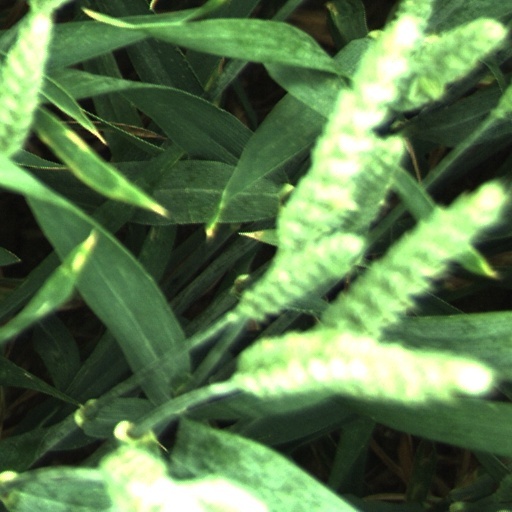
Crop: wheat